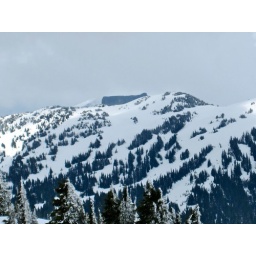
table mountain in the distance